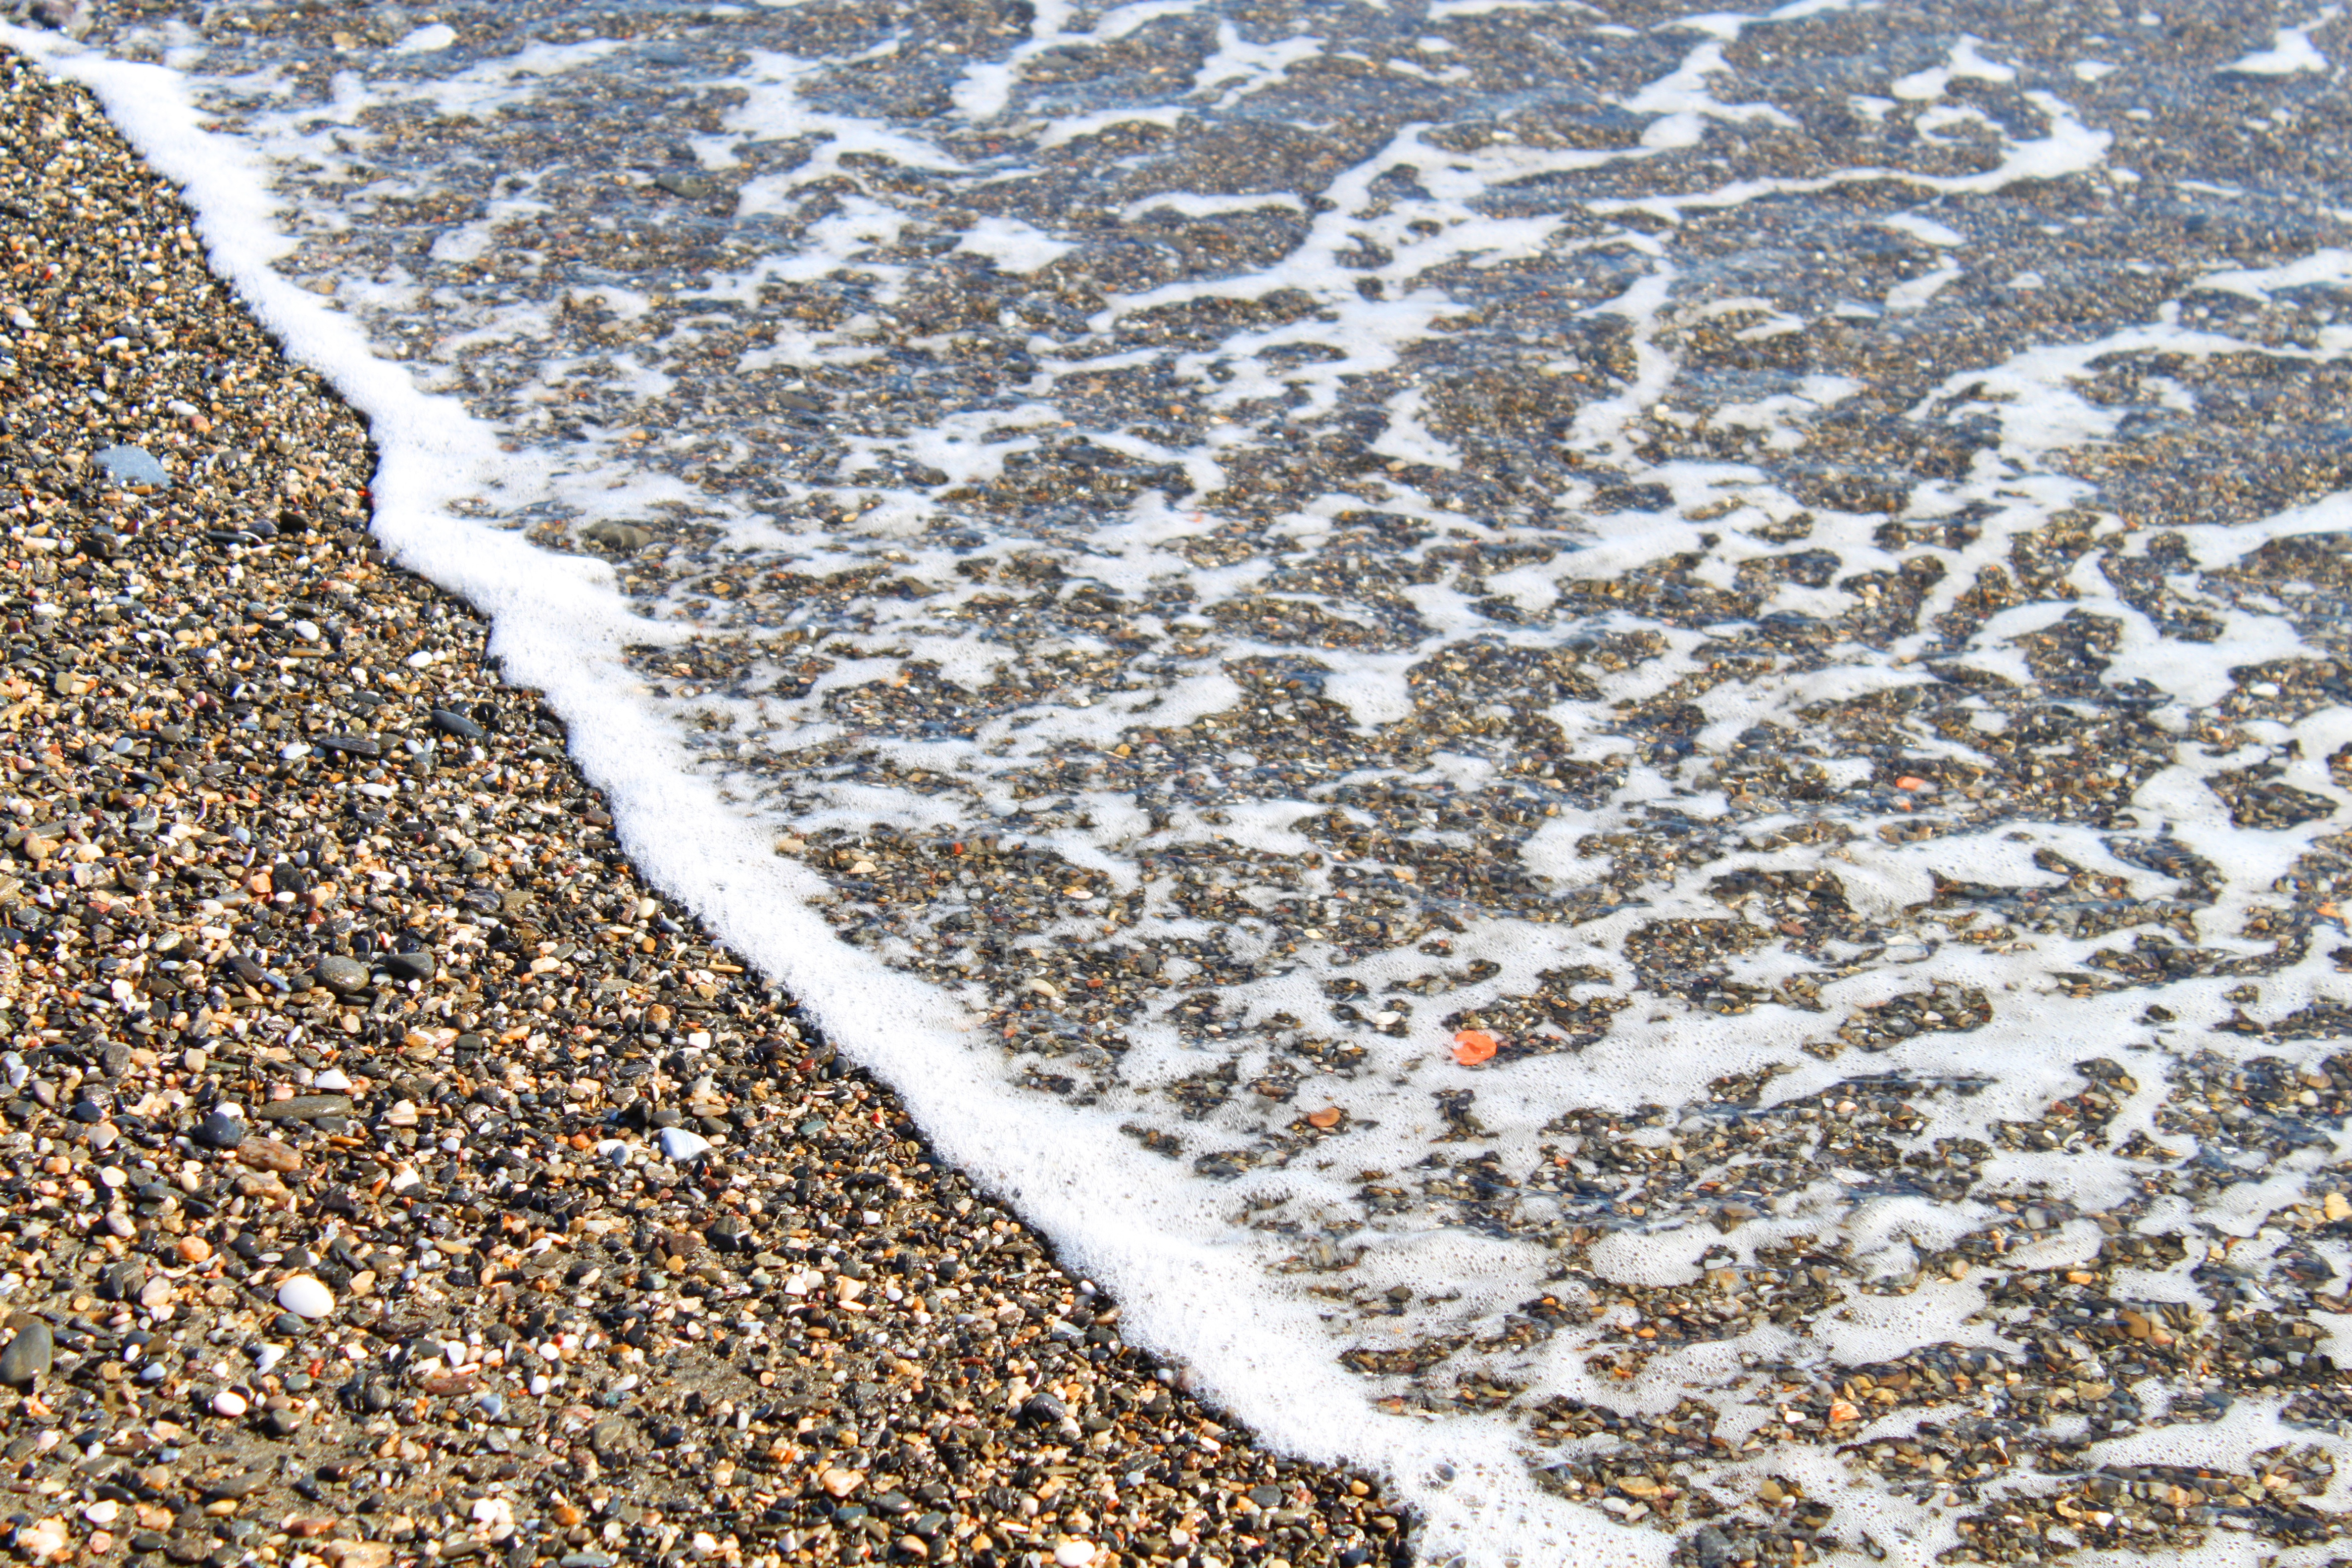
beach, sea, water, sand, rock, wave, floor, asphalt, soil, material, spain, gravel, pebbles, andalusia, granite, pebble beach, flooring, costa del sol, road surface